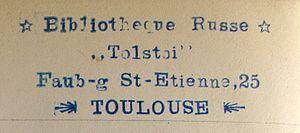
Tampon de la bibliothèque russe de Toulouse
Le Fonds russe de la Bibliothèque de Toulouse est conservé à la Bibliothèque d’étude et du patrimoine. Il comprend environ 1 500 ouvrages, dont 800 éditions antérieures à la Révolution russe de 1917, le reste ayant été acheté ou légué depuis les années 1950. Il est composé de plusieurs entités issues de diverses donations.